History of Fiji

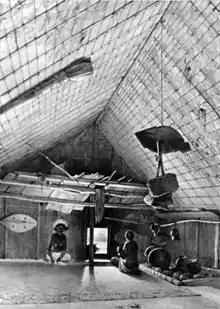
Fijian house, 1842

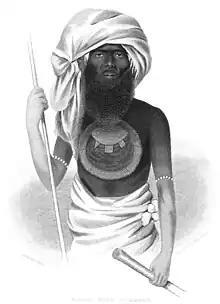
Ratu Tanoa Visawaqa.

Dutch explorer Abel Tasman was the first known European visitor to Fiji, sighting the northern island of Vanua Levu and the North Taveuni archipelago in 1643 while looking for Terra Australis incognita, or the Great Southern Continent. He called this island group Prince William's islands and Heemskerck Shoals (today called the Lau group).